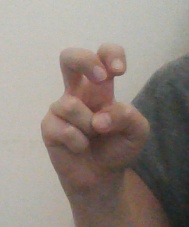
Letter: toot